Those in Peril

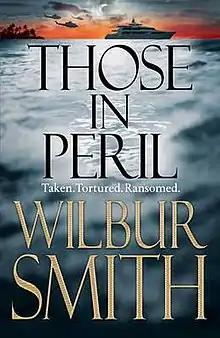
Hardcover edition

Those in Peril is a book by the author Wilbur Smith. The book focuses on the lives of billionaire Hazel Bannock, who is the owner of the Bannock Oil Corp, and Major Hector Cross, an ex-SAS operative and the owner of a security company, Cross Bow Security. This company has been contracted to protect Hazel Bannock and her business interest and the story unfolds when Hazel's daughter is hijacked by Somali pirates.